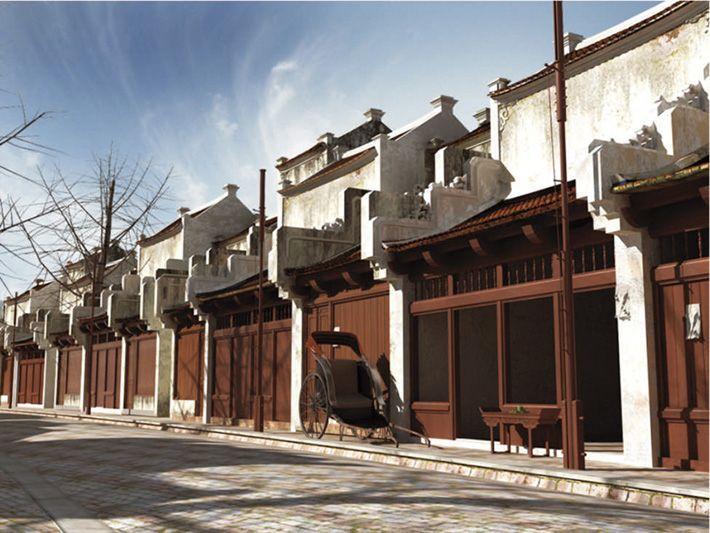
ở phía trước dãy nhà bên đường có sự xuất hiện của một chiếc xích lô